Peñasco Blanco

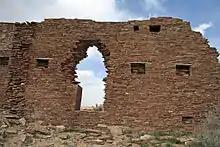
Peñasco Blanco Pueblo wall.

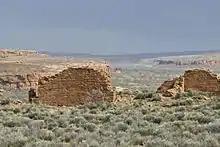
Peñasco Blanco view of Chaco Canyon.

α. The Crab Nebula, now a supernova remnant in the constellation of Taurus, was the result of the event in question; it attained peak brilliance on the date that the Chacoans presumably sighted it.